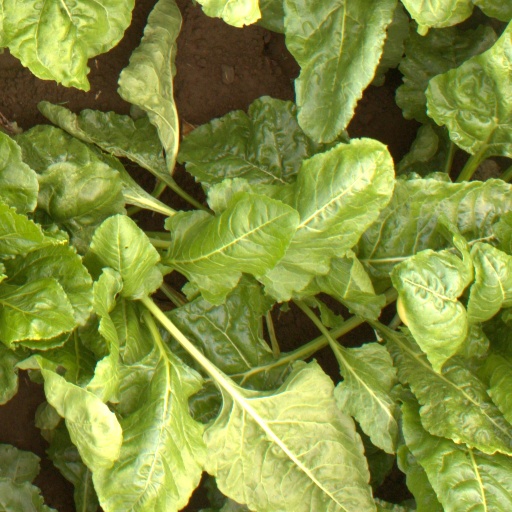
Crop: sugar beet